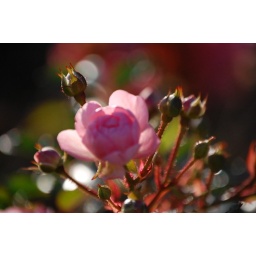
pink rose in november